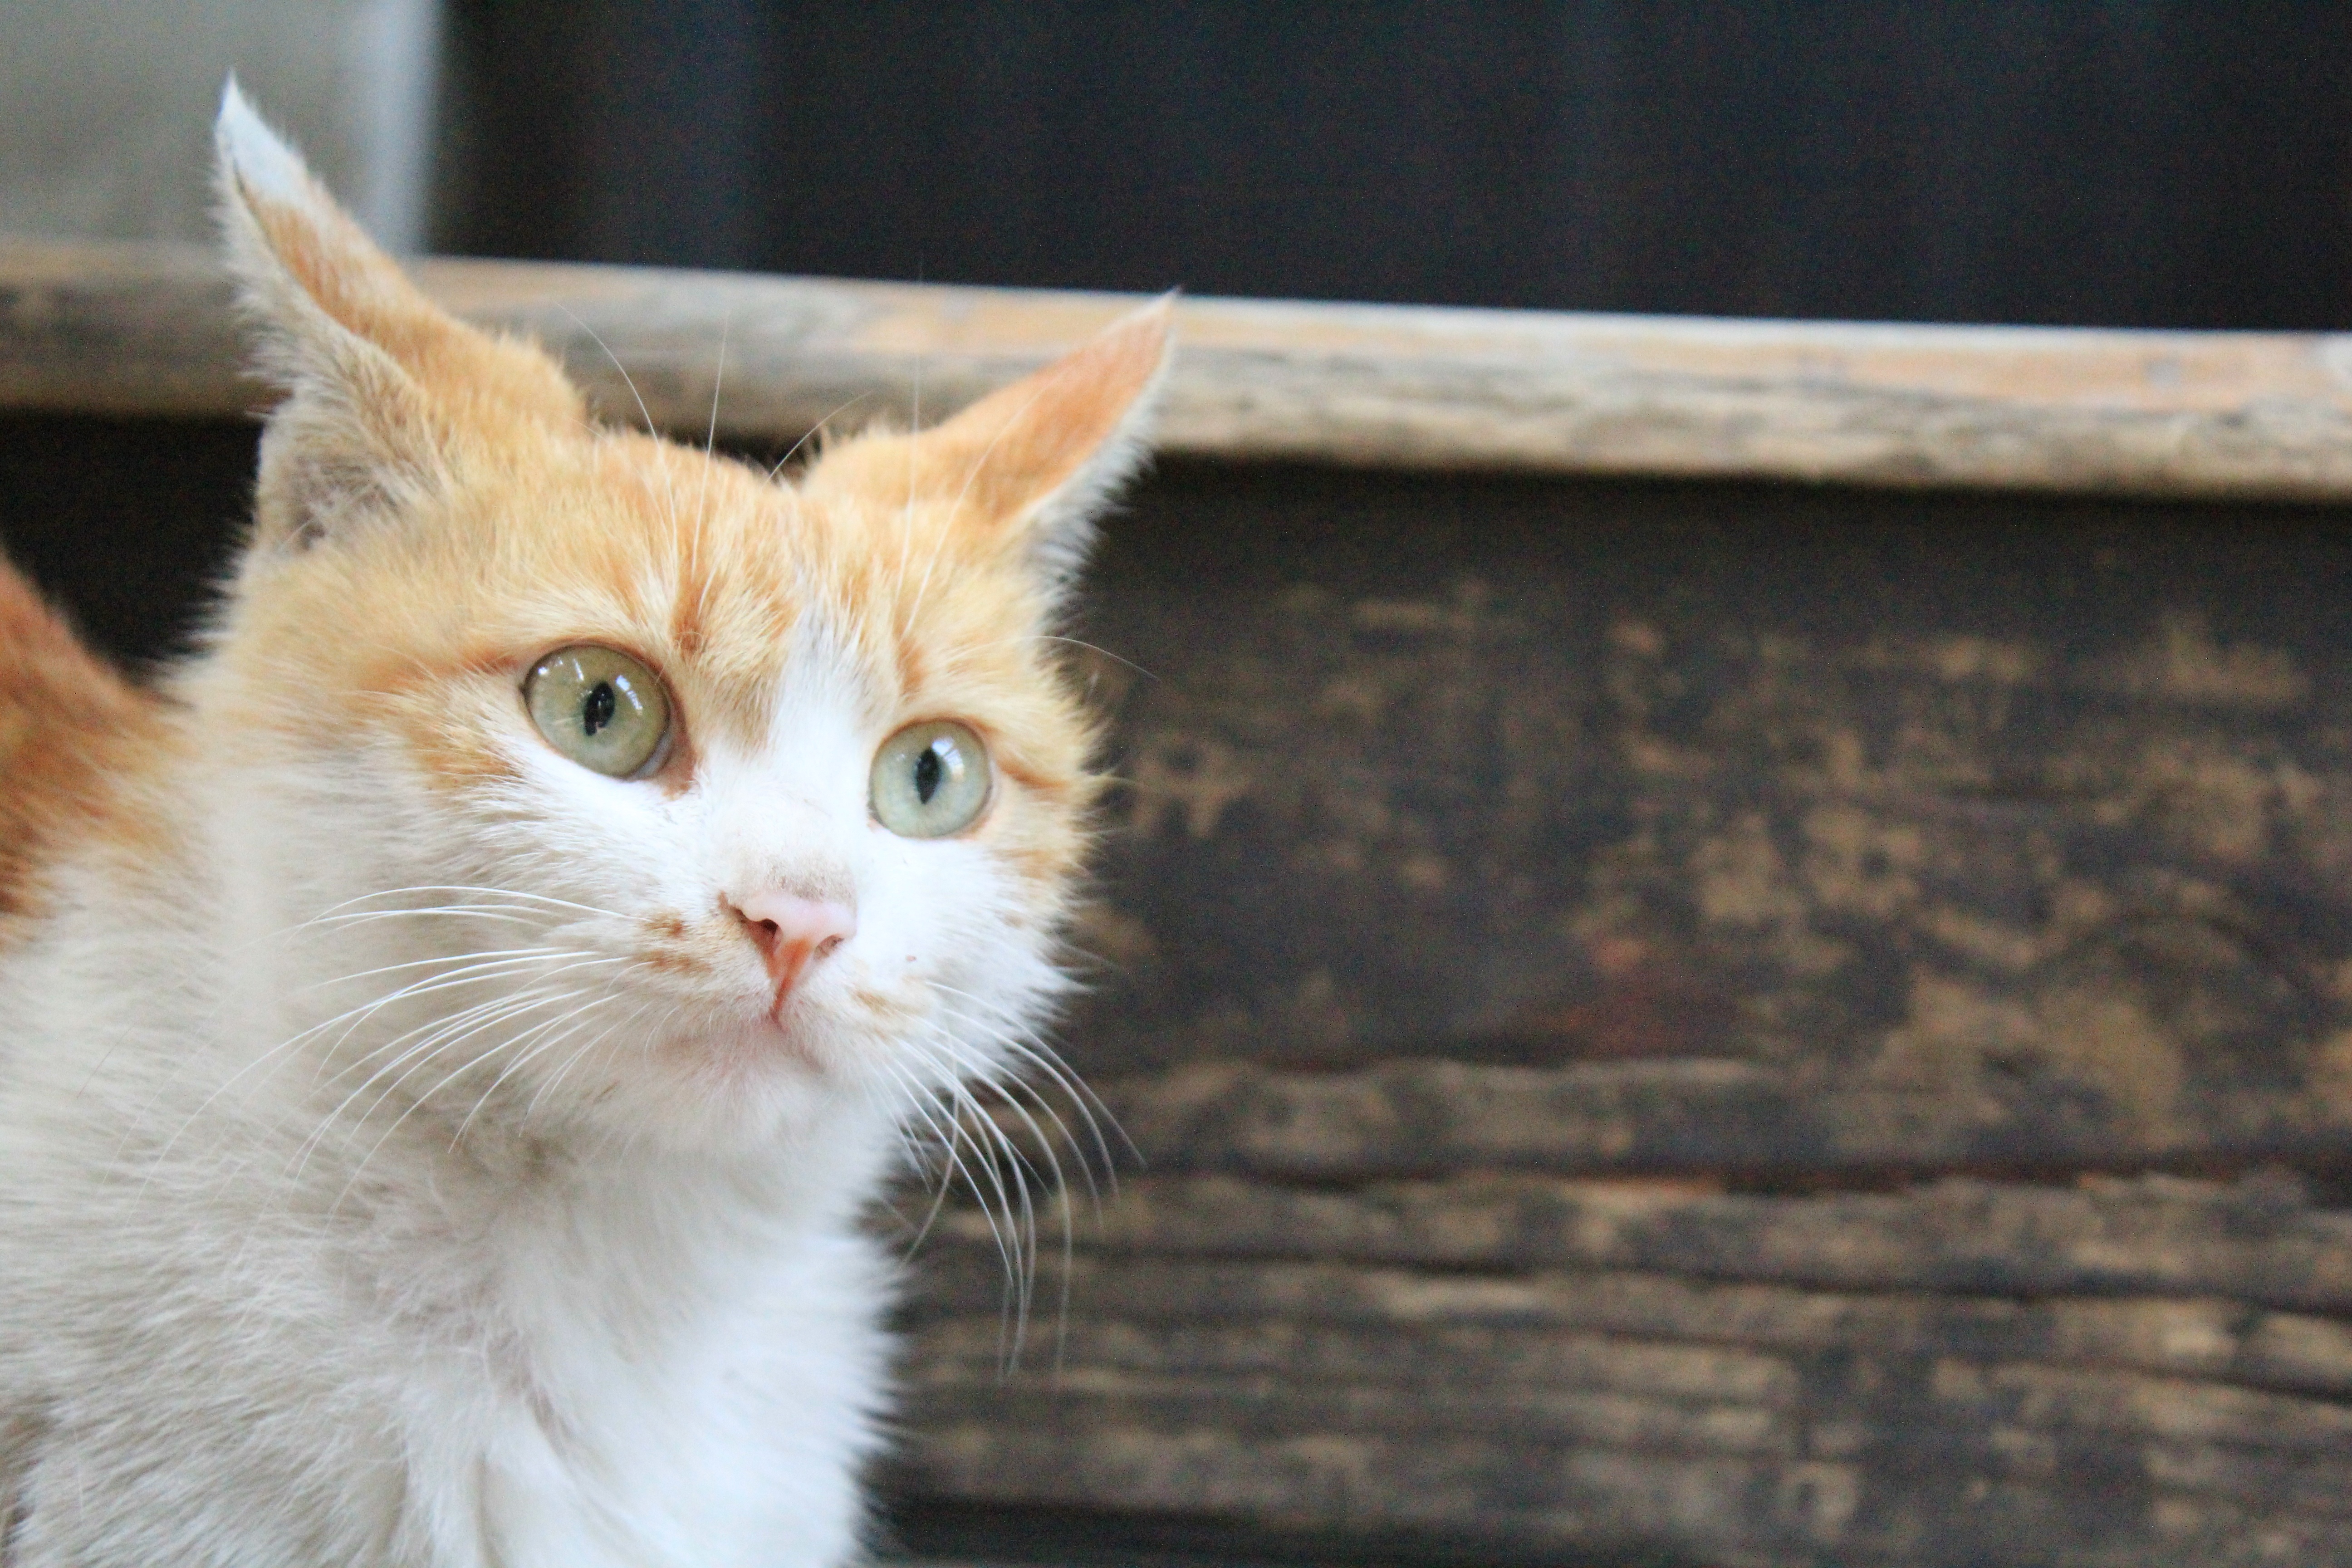
animal, kitten, cat, mammal, fauna, whiskers, kitty, vertebrate, gaze, norwegian forest cat, european shorthair, small to medium sized cats, cat like mammal, domestic short haired cat